Where the Bullets Fly

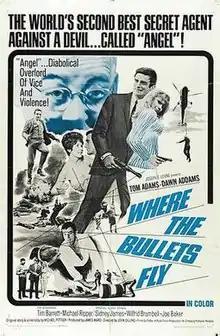
Original American film poster

Where the Bullets Fly is a 1966 British comedy spy film directed by John Gilling and starring Tom Adams, John Arnatt, Dawn Addams, Tim Barrett and Michael Ripper.